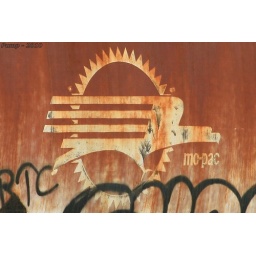
Representin' my home road deep in UP Territory. 7-26-10. Cheyenne, WY